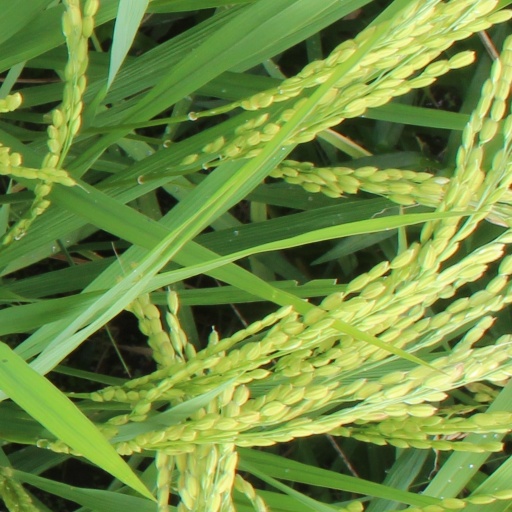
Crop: rice